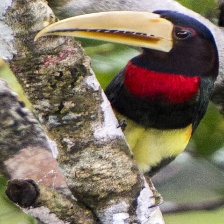
Species: IVORY BILLED ARACARI
Scientific name: PTEROGLOSSUS AZARA
ImageNet parent category: toucan